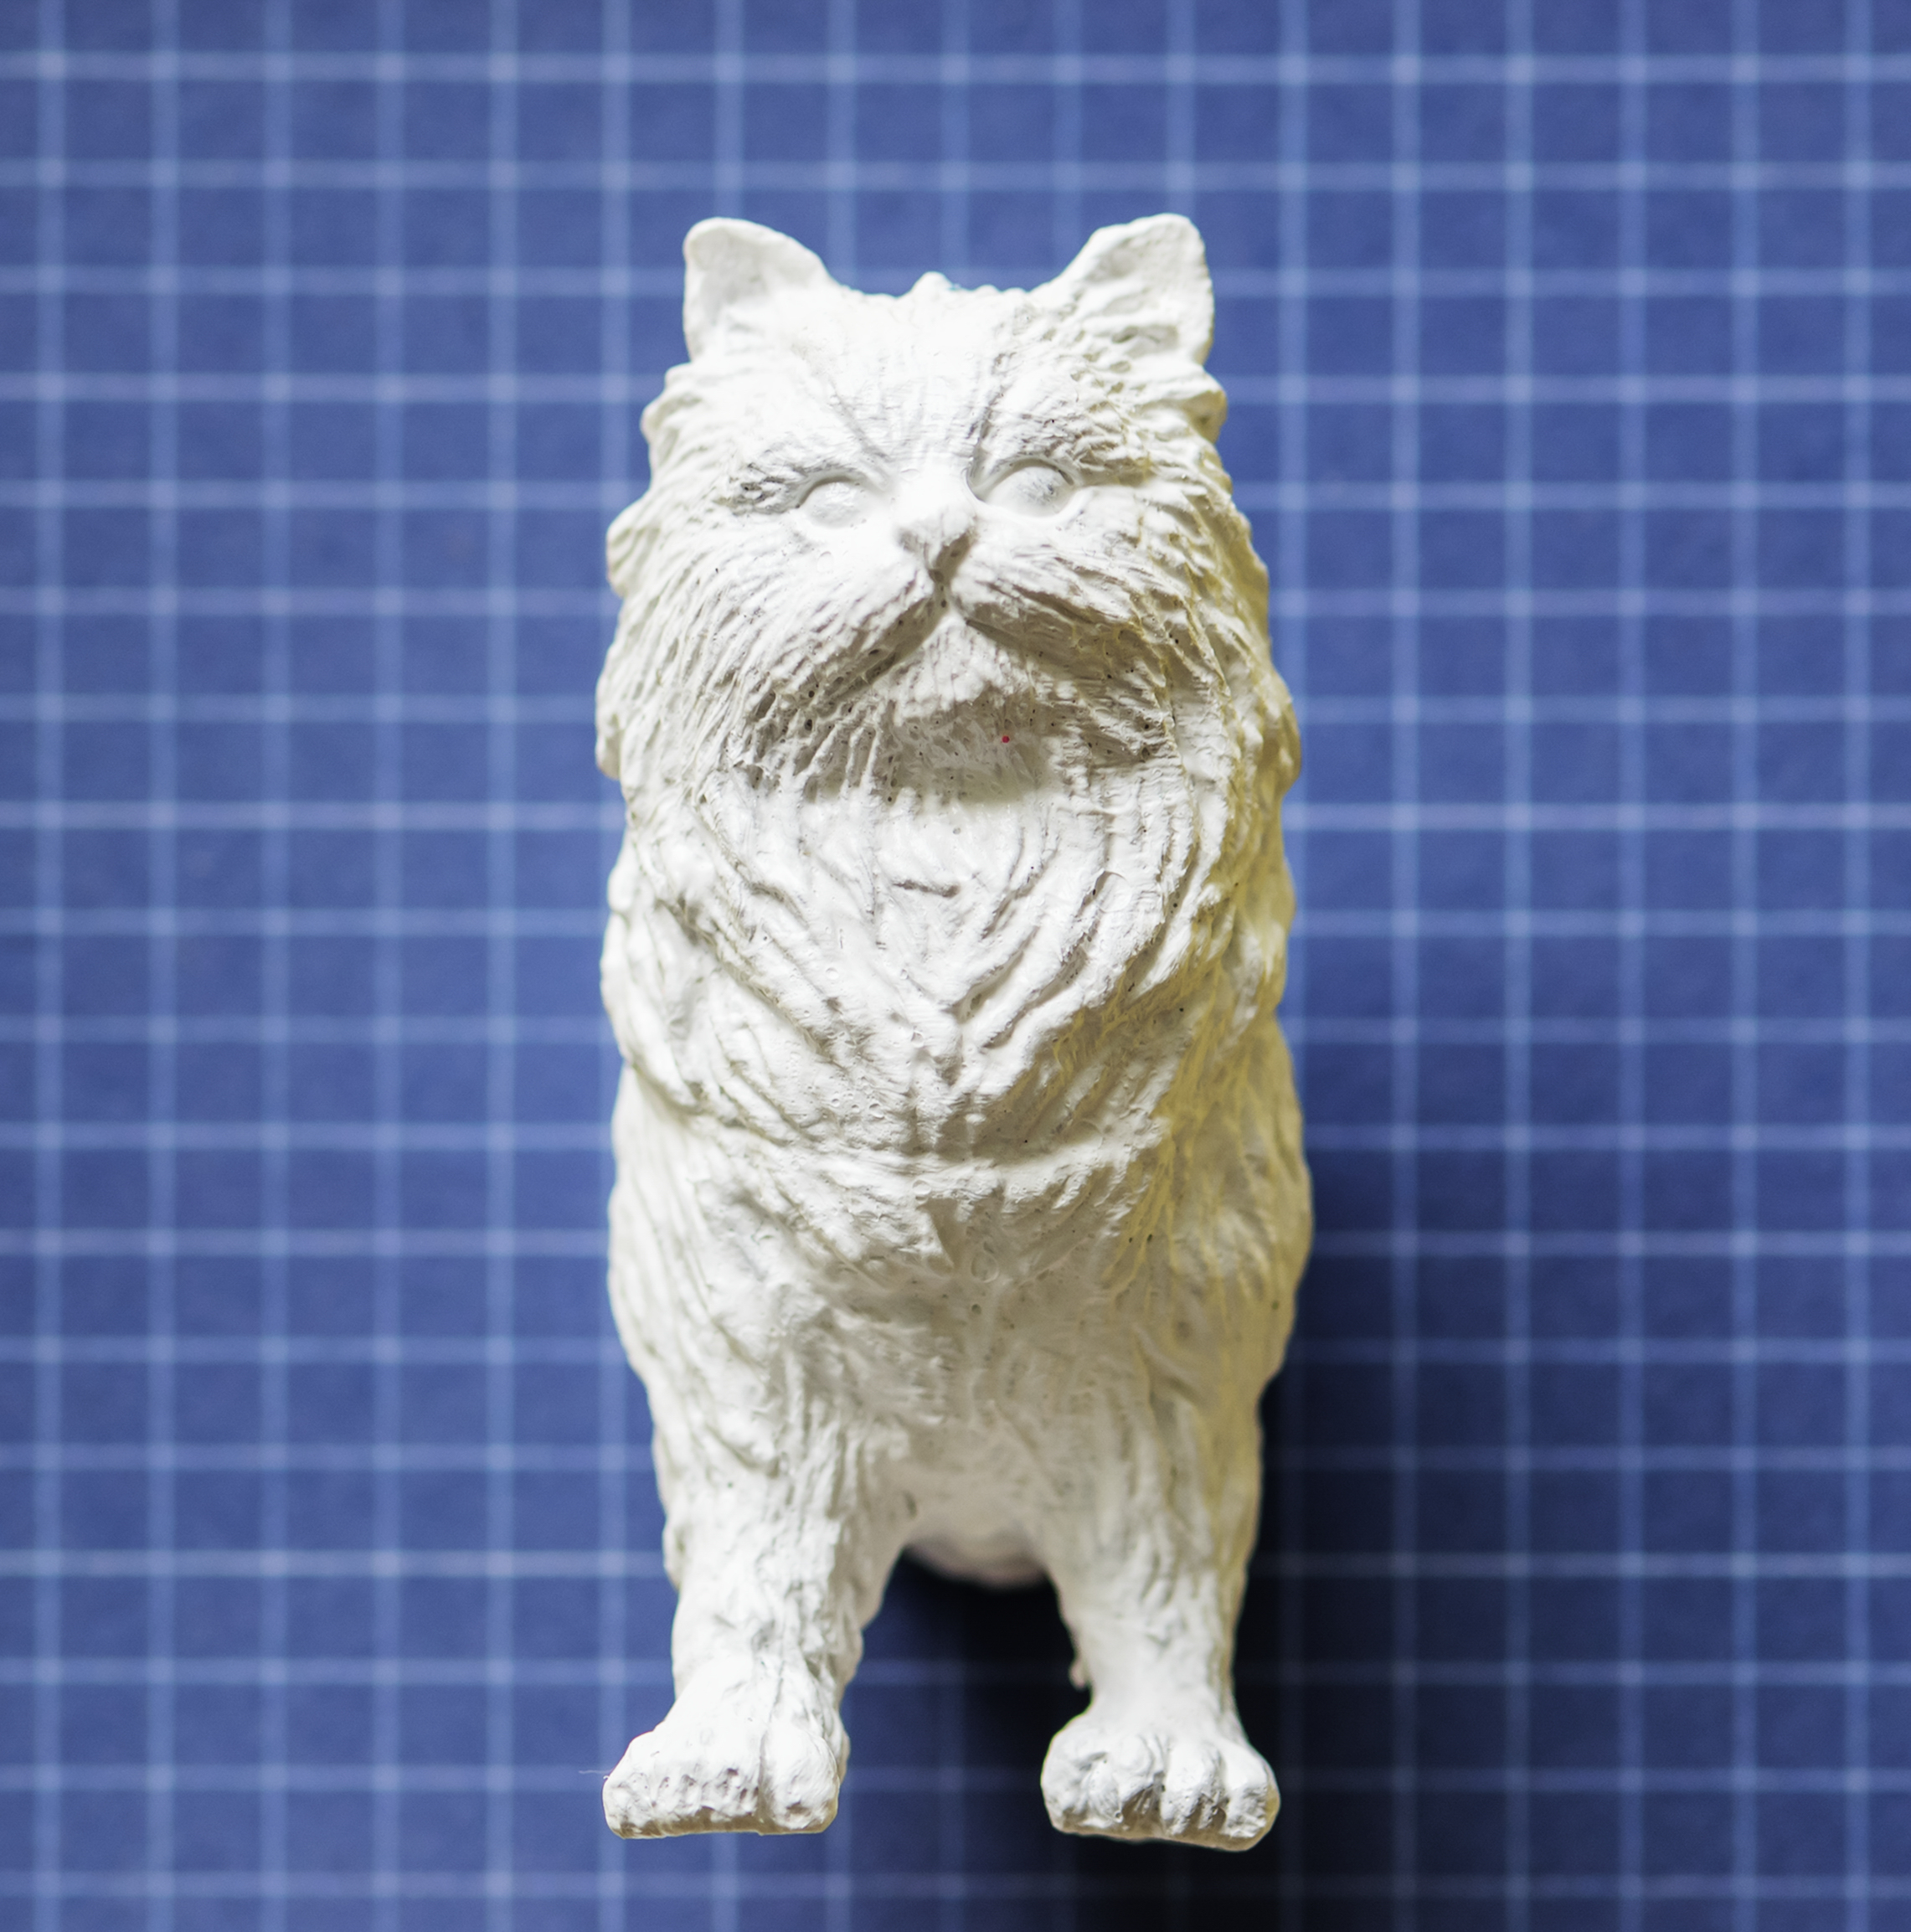
blue, cat, colorful, concept, creative, small to medium sized cats, cat like mammal, whiskers, fauna, carnivoran, domestic short haired cat, snout